Christopher Magiera

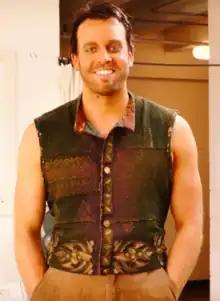
Magiera at the Santa Fe Opera in 2012

Born in Evanston, Illinois, Magiera earned a bachelor's degree from Wake Forest University a master's degree from the Peabody Conservatory. He also attended the Yale School of Music and Bavarian State Opera Opernstudio.